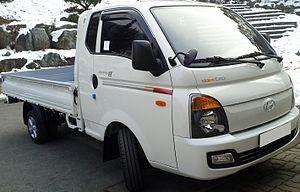
Le Hyundai Porter est un pick-up produit par Hyundai Motor sous quatre générations de 1977 à présent.